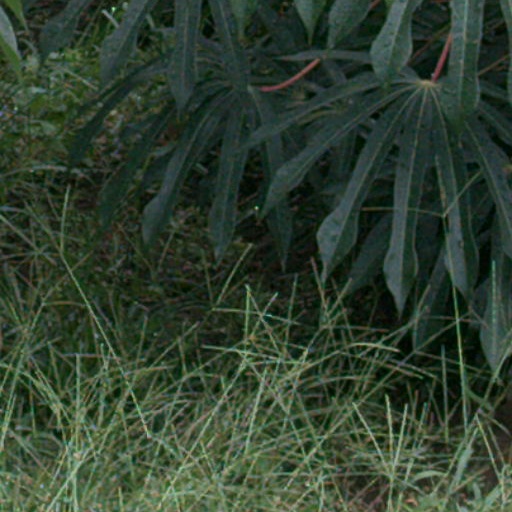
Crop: cassava